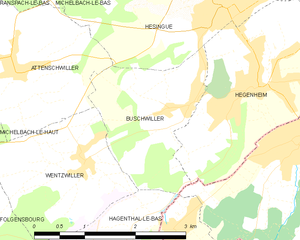
Carte des communes françaises